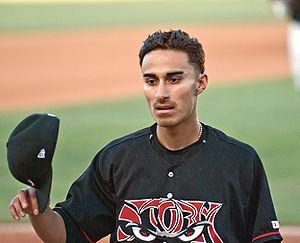
Cesar Carrillo est un lanceur droitier de baseball. Il joue dans la Ligue majeure de baseball au cours de la saison 2009 avec les Padres de San Diego.
L'affaire Biogenesis est un scandale de dopage sportif lié principalement aux joueurs professionnels de la Ligue majeure de baseball. Déclenchée le 29 janvier 2013 par le journal Miami New Times, l'affaire implique Biogenesis of America, une clinique anti-vieillissement de Floride, aux États-Unis, accusée d'avoir fourni à des sportifs des produits dopants interdits.